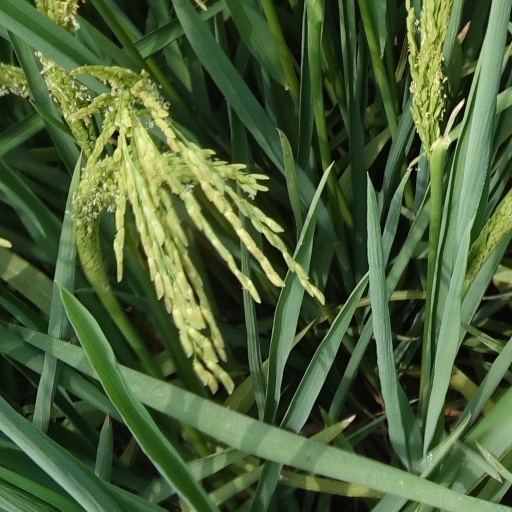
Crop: rice